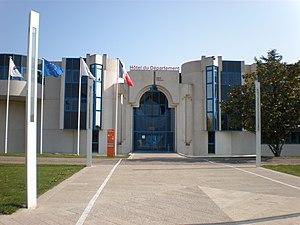
Entrée du Conseil Général de l'Hérault, Hôtel du département (Montpellier)
Cet article recense les hôtels de département de France, c'est-à-dire les édifices hébergeant les conseils départementaux. Est aussi listé l'hôtel de la métropole de Lyon en raison du statut de collectivité territoriale de cette dernière, crée le 1ᵉʳ janvier 2015. De plus, l'hôtel du département du Rhône est toujours situé à Lyon, bien que ne se situant plus dans le département du Rhône à la suite de la création de la métropole de Lyon. En Guyane et en Martinique, les conseils généraux ont été fusionnés fin 2015 avec les conseils régionaux ; les bâtiments cités pour ces départements ne sont plus utilisés, ces collectivités siégeant dans les anciens locaux du conseil régional. Le Conseil départemental de Mayotte exerce également les attributions d'un conseil régional.
Le conseil départemental de l'Hérault est l'assemblée délibérante du département français de l'Hérault, collectivité territoriale décentralisée. Son siège se trouve à Montpellier.